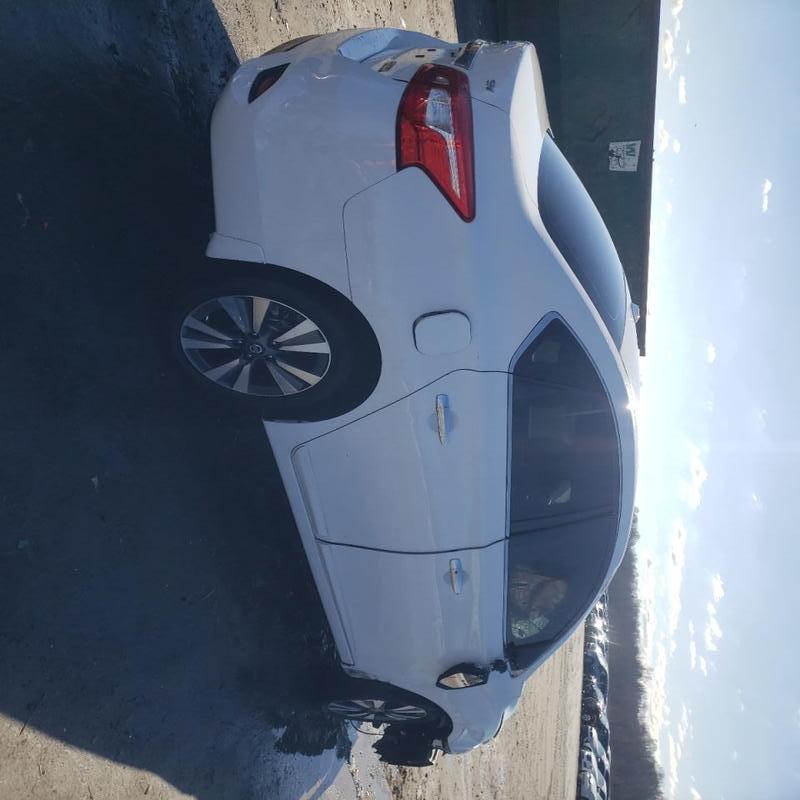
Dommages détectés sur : plaque d'immatriculation avant, pare-choc avant, feu avant droit, aile avant droite, porte arrière droite, aile arrière droite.
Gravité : majeur